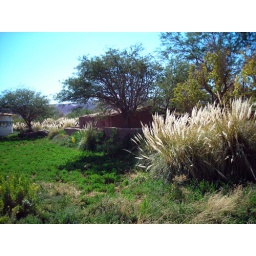
San Pedro de Atacama is an oasis town. Here, in the middle of the mountains and desert, plants flourish.